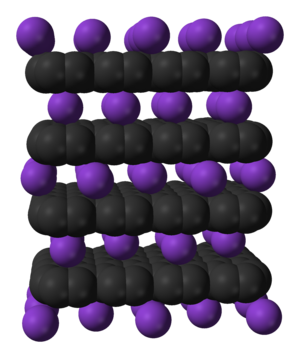
Les composés d'insertion du graphite, appelés aussi composés d'intercalation du graphite, sont des matériaux complexes qui ont une formule générale X-Cy où X est un élément chimique ou une molécule inséré, intercalé entre les couches de graphène, constitutif du graphite, un allotrope du carbone.